Perissodactyla

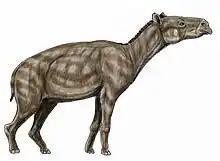
Restoration of "Palaeotherium", a palaeothere genus first formally described in 1804

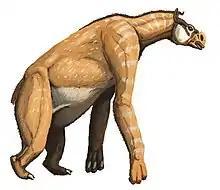
Live reconstruction of chalicothere "Anisodon grande" (formerly "Chalicotherium grande")

There are many perissodactyl fossils of multivariant form. The major lines of development include the following groups: